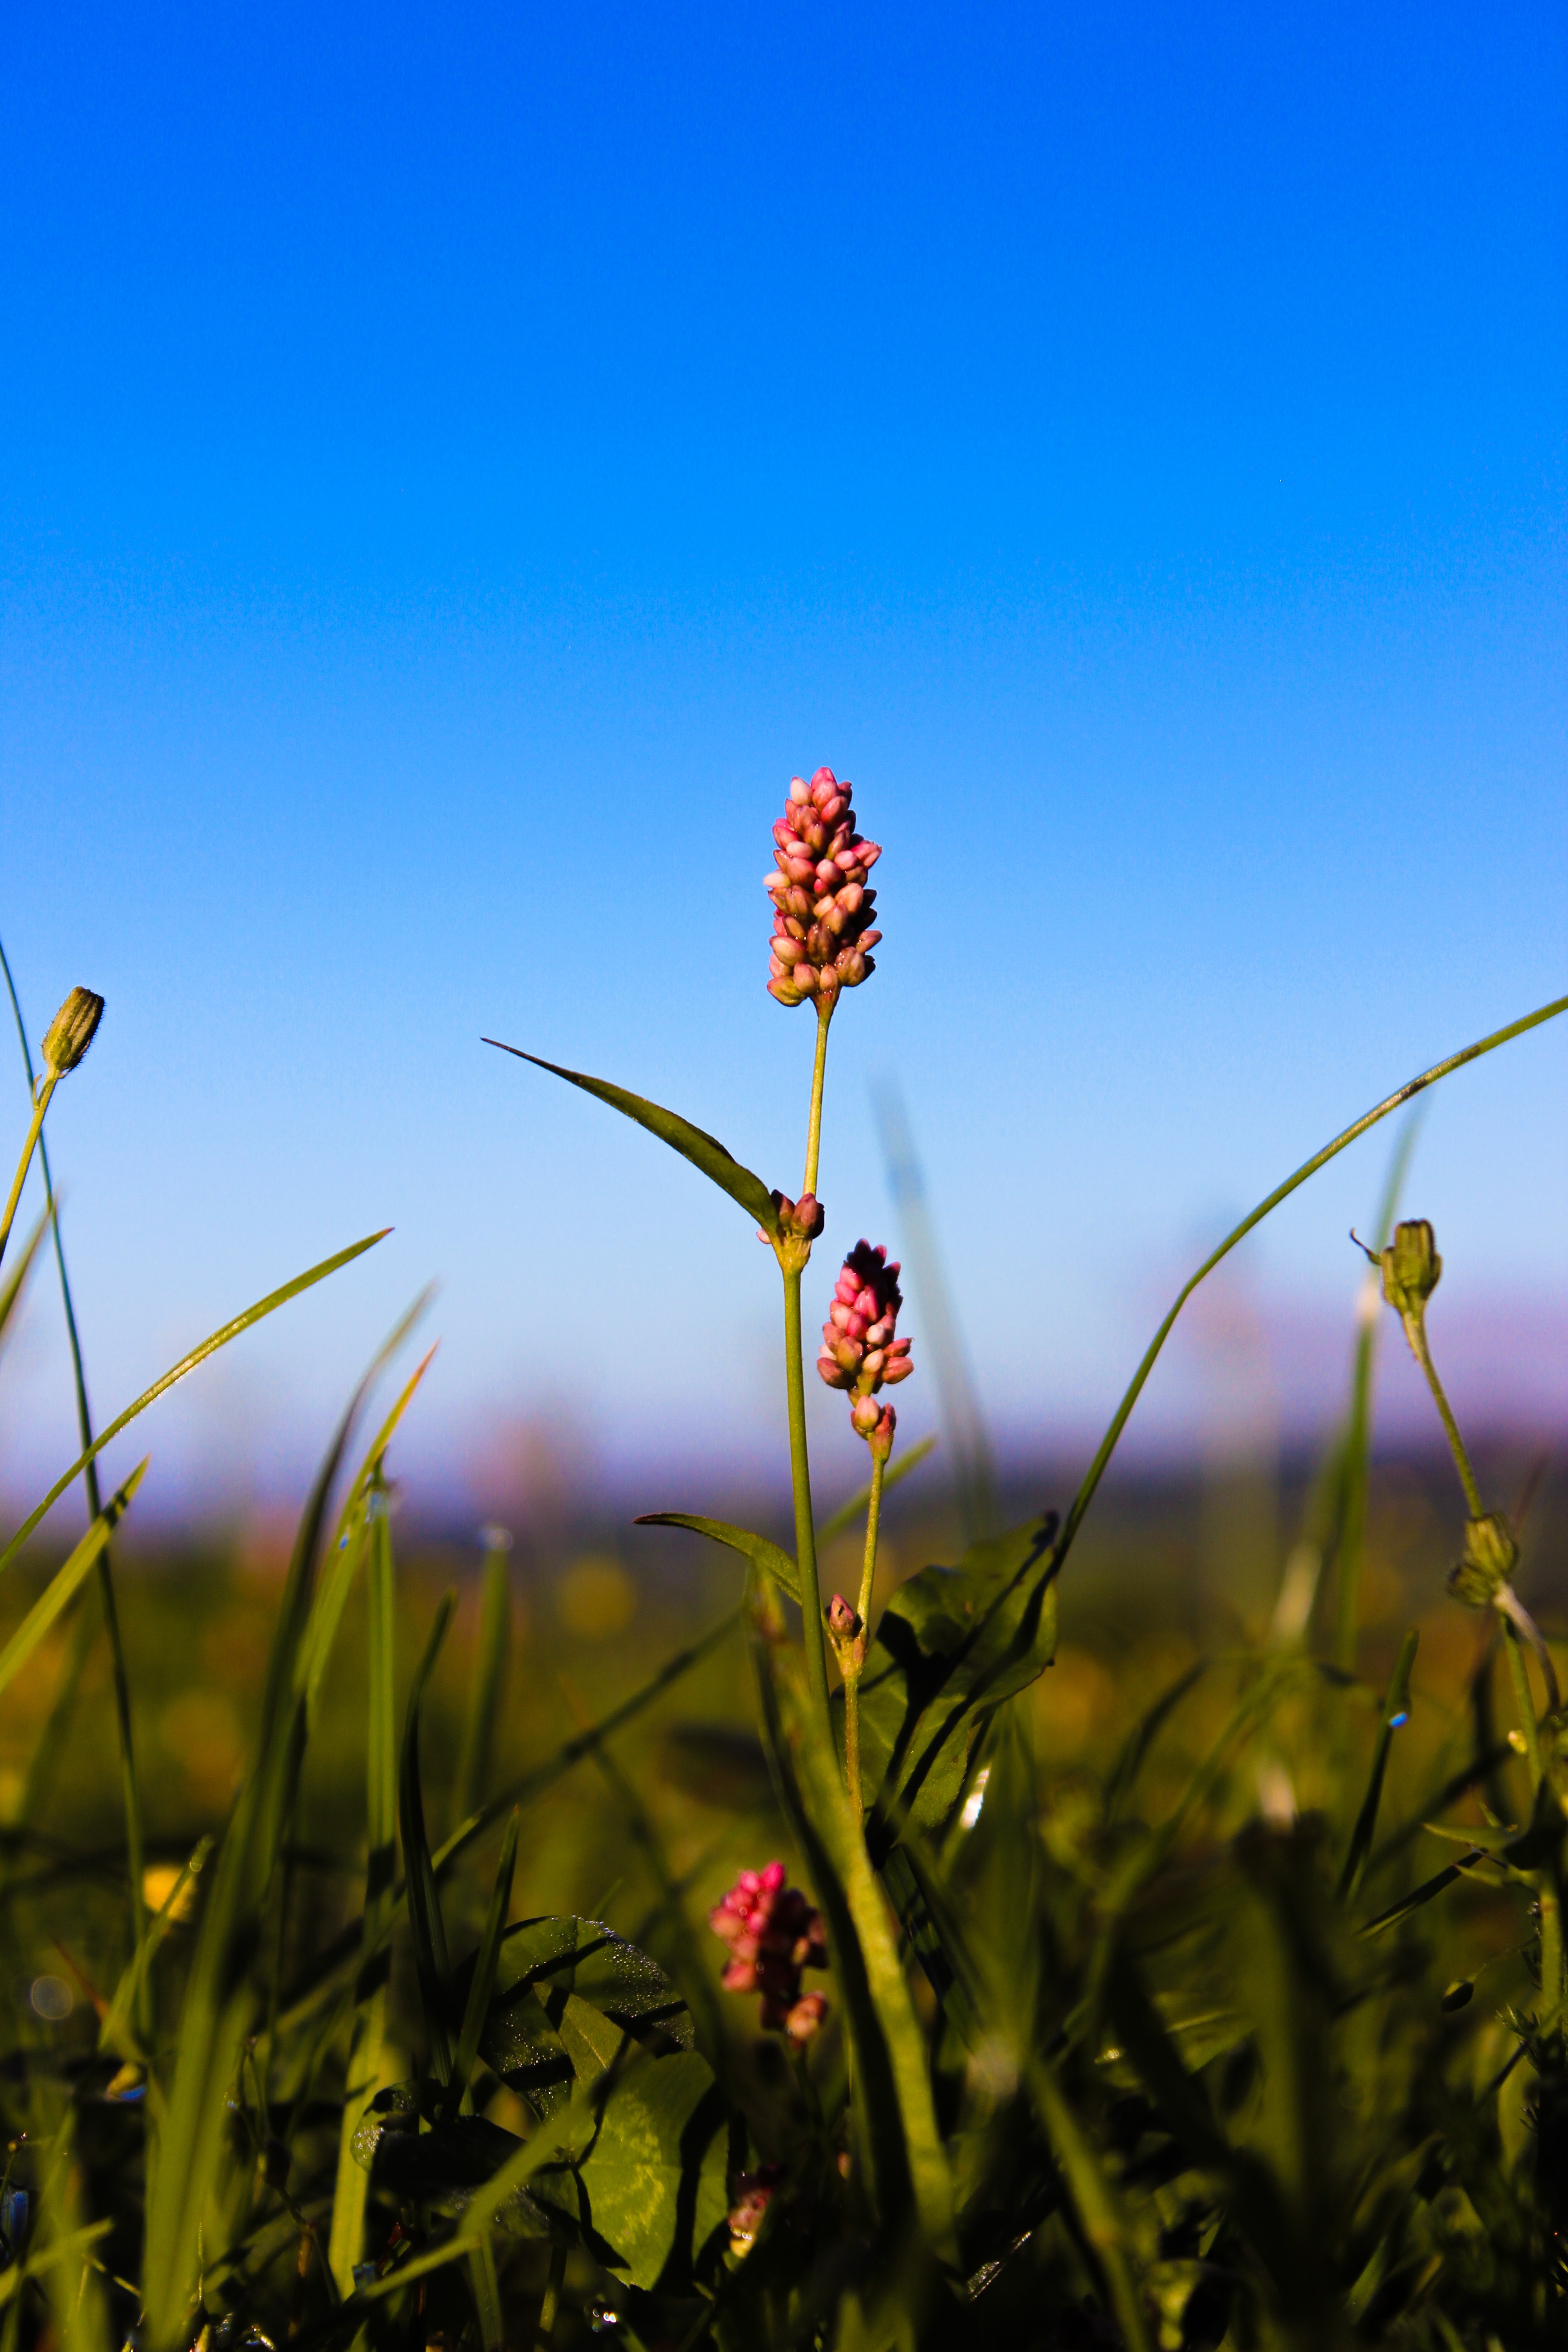
nature, grass, plant, sky, sunset, field, meadow, prairie, sunlight, morning, leaf, flower, summer, green, agriculture, flora, wildflower, grassland, macro photography, rural area, flowering plant, grass family, land plant